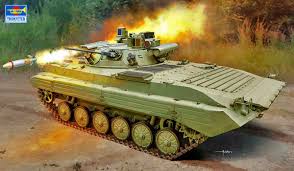
Label: BMP-2